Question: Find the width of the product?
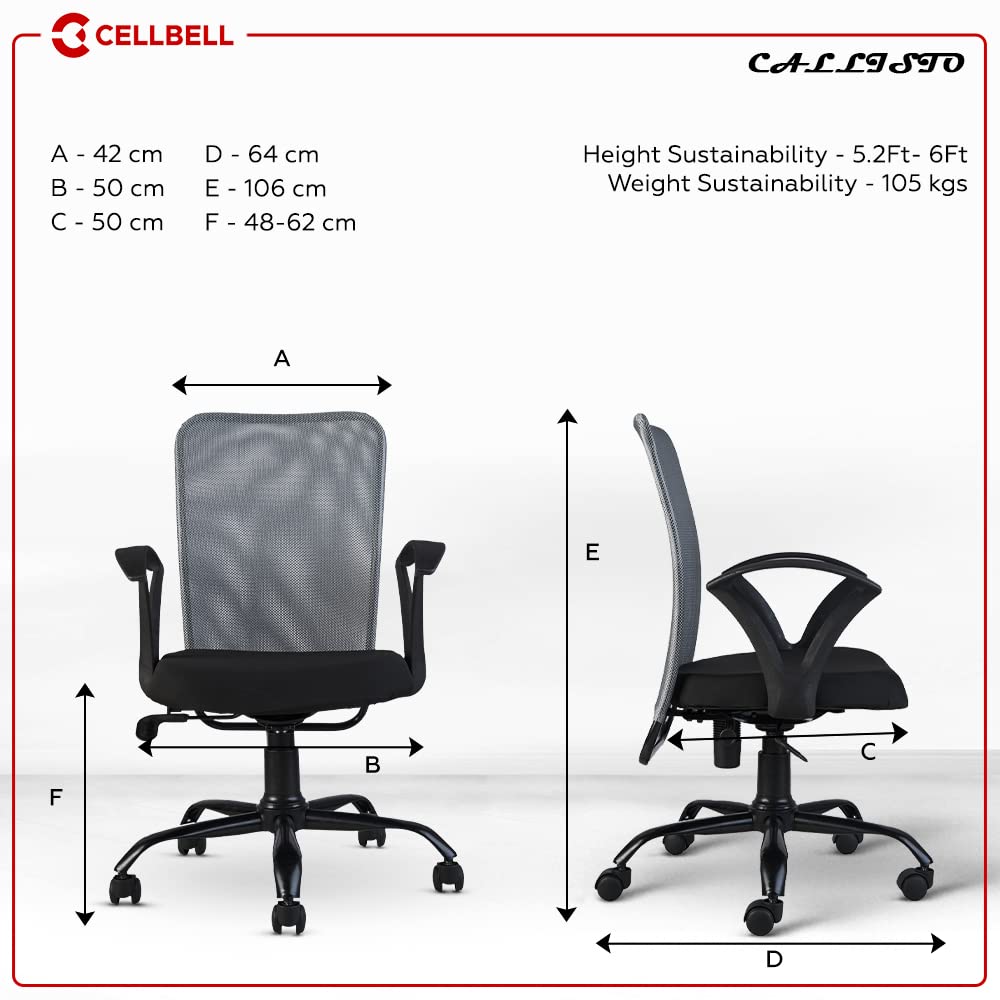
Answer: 64.0 centimetre